León de Greiff Library

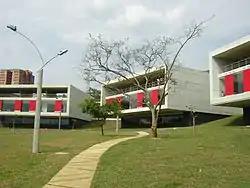

León de Greiff Library, also known as La Ladera Parque Biblioteca (English: Hillside Library Park), is an architecturally renowned library park in Medellín, Colombia. It is named after the poet Leon de Greiff and designed by architect Giancarlo Mazzanti.